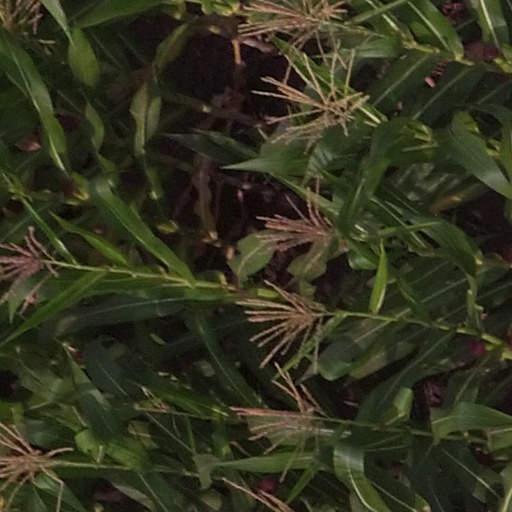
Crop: maize; corn